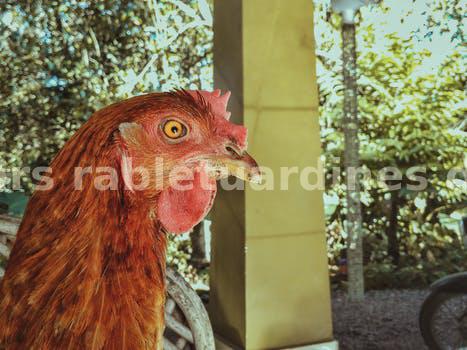
Label: Watermark